GURPS Old West

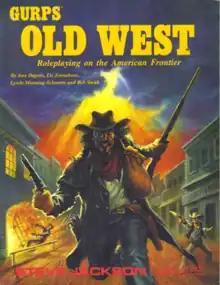
Artwork by David Patrick Menahan, 1991

GURPS Old West is a supplement published by Steve Jackson Games in 1991 for "GURPS" ("Generic Universal Role-Playing System").